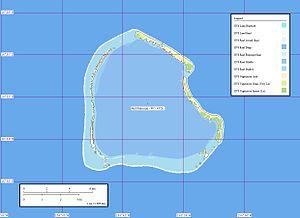
Manuae, ou Scilly, est un atoll faisant partie des îles Sous-le-Vent dans l'archipel de la Société et dépendant administrativement de la commune de Maupiti.